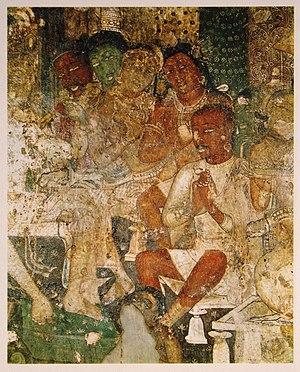
Hamsa jâtaka, grotte 17, Ajanta, Inde. Cette peinture illustre probablement l'une des vies antérieures du Bouddha. Pigment sur roche. Hauteur (détail)
Ajantâ est un village de l'État indien de Maharashtra, près d'Aurangabad, célèbre pour son groupe de 29 grottes artificielles bouddhistes, creusées dans du basalte dur, dont trois inachevées ; des peintures et des sculptures remarquables les décorent. En 1983, le site d'Ajantâ a été classé au patrimoine mondial de l'humanité de l'UNESCO.
L’article dévoile l’histoire de la peinture en Inde depuis près de 30 000 ans.